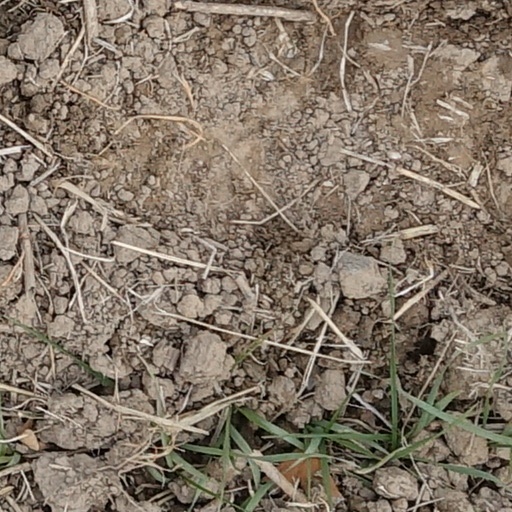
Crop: wheat